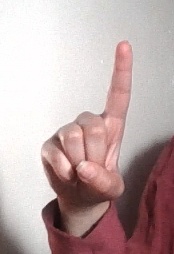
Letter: bb